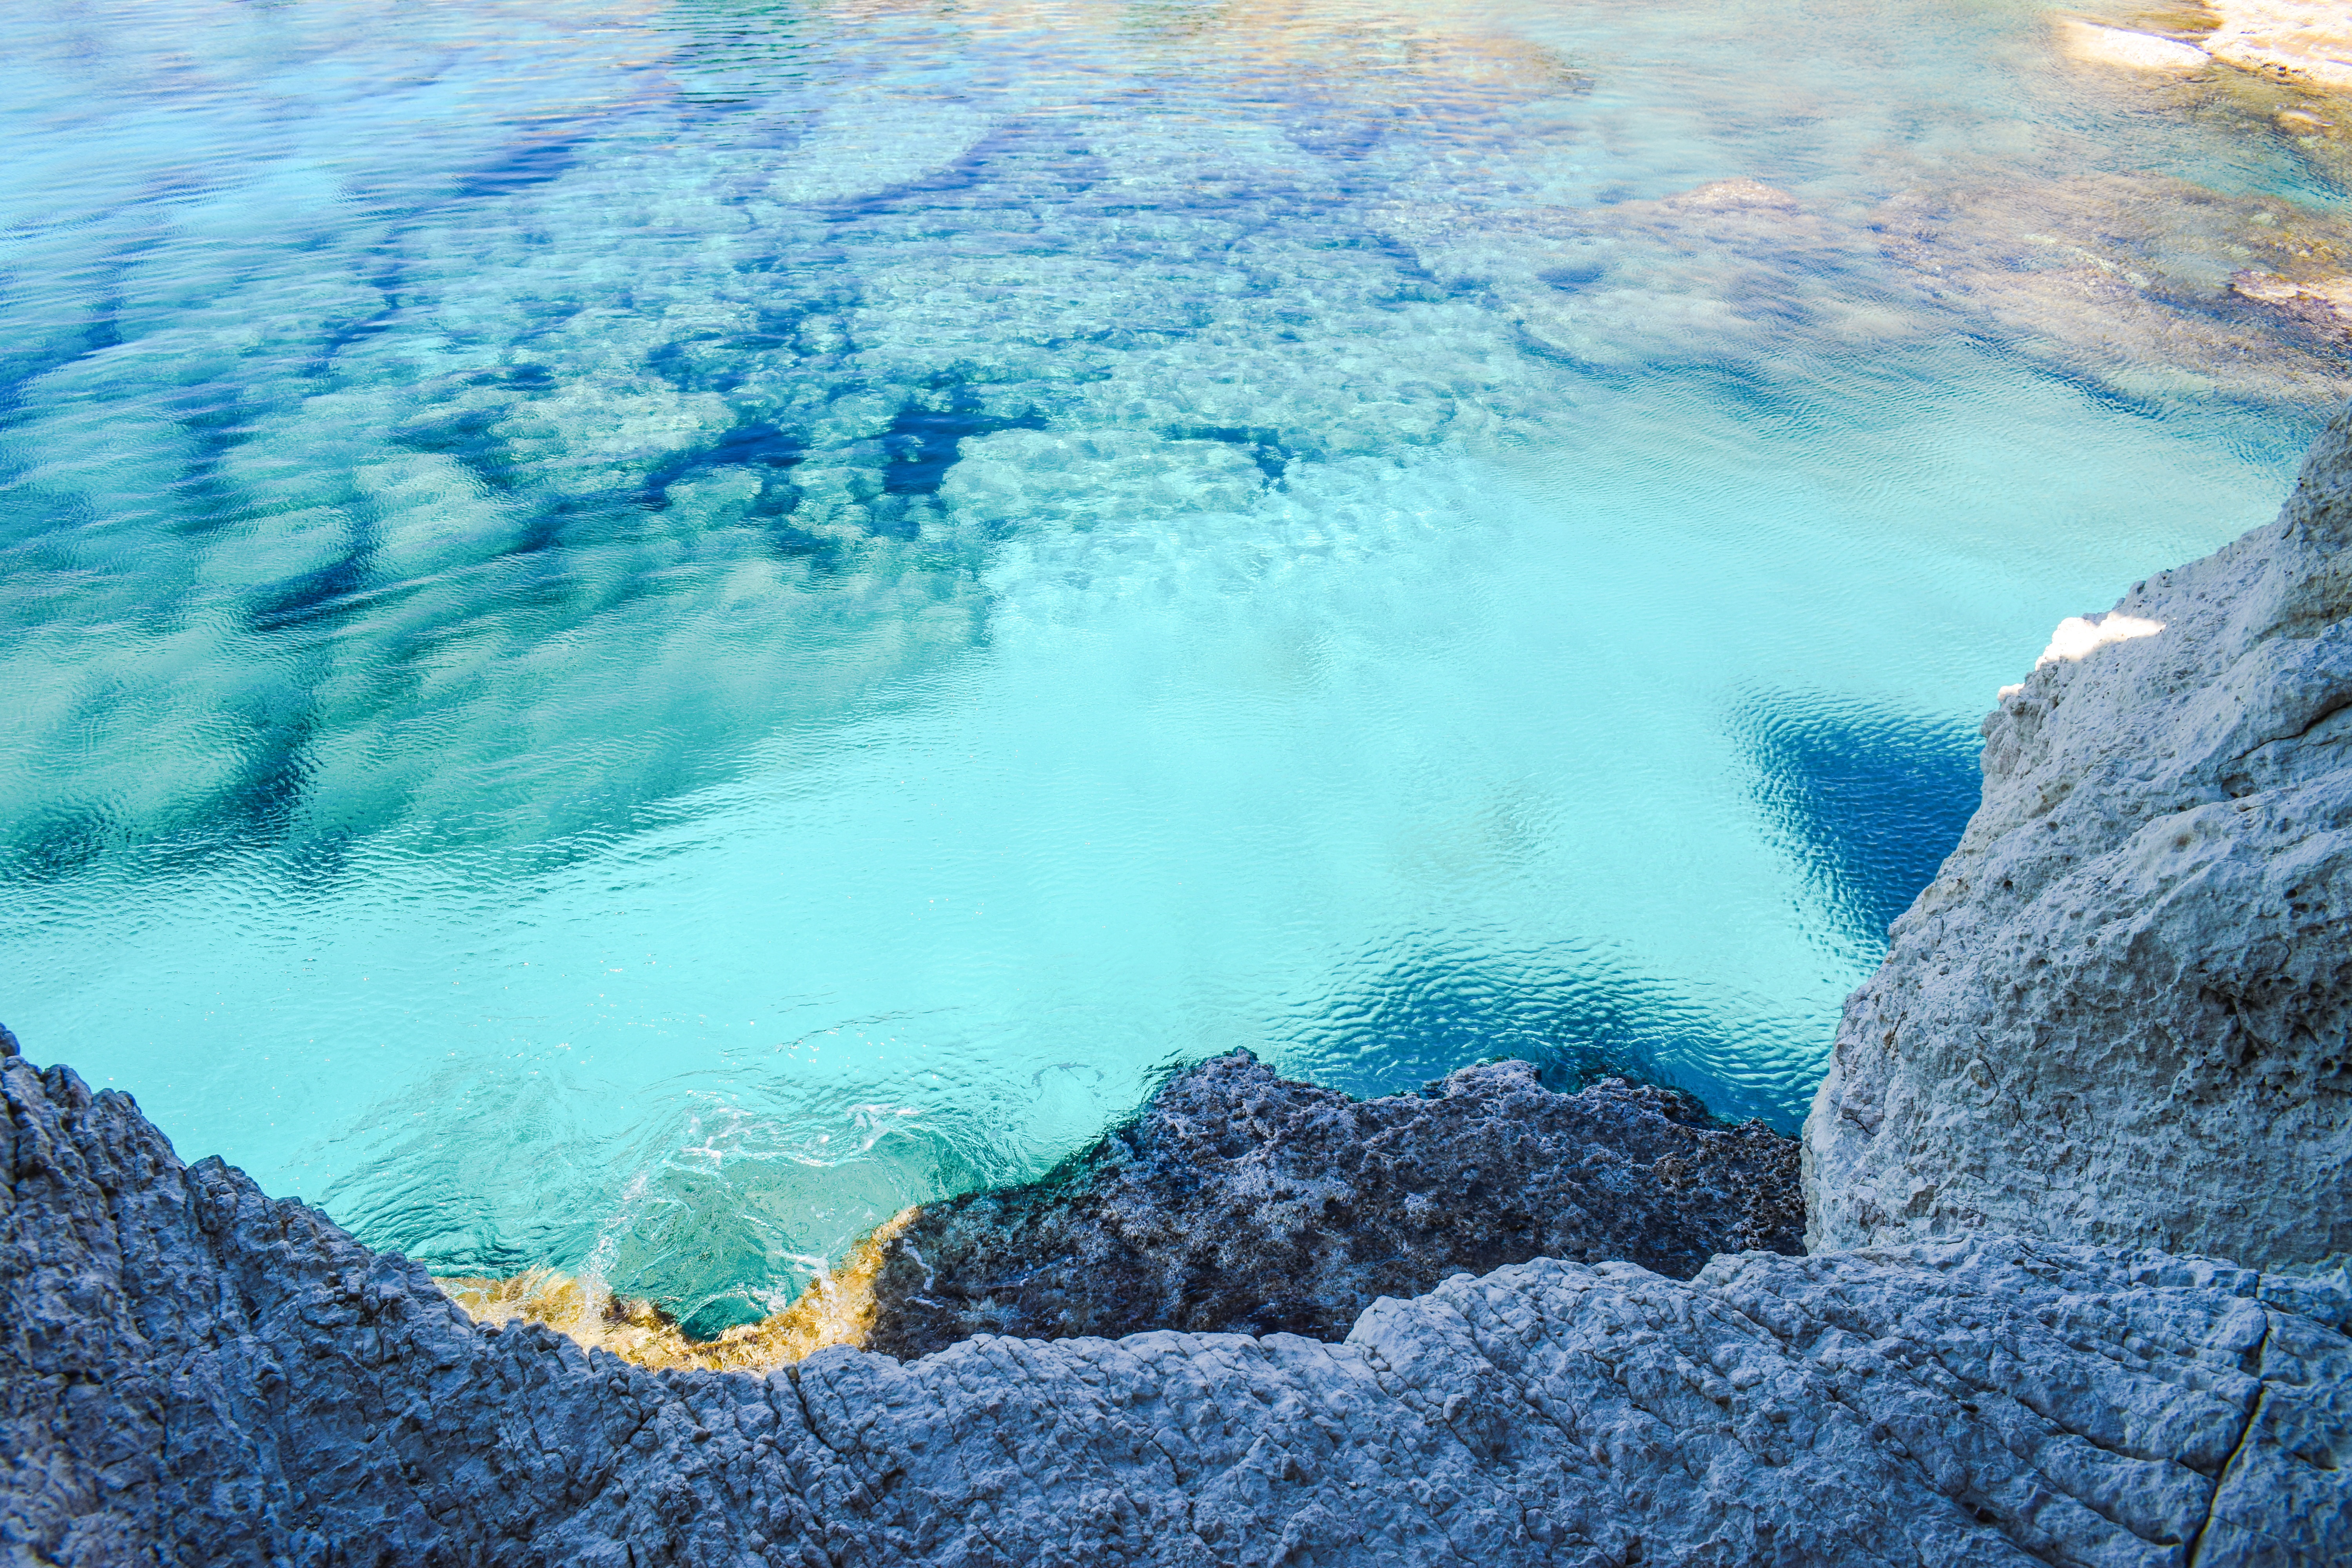
landscape, sea, coast, water, nature, rock, ocean, shore, wave, lake, cliff, clear, lagoon, bay, terrain, body of water, transparent, turquoise, cavo greko, cyprus, landform, geographical feature, wind wave